State Archives (Belgium)

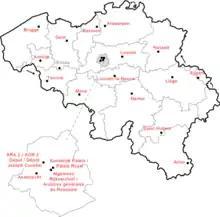
Map of the different State Archives repositories in Belgium

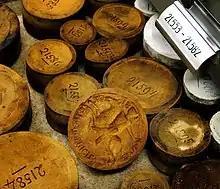
With over pieces, the collection of seal molds of the State Archives of Belgium is the second largest of its kind in the world.

One of the key missions of the State Archives is the material preservation of the archives it holds. The pieces of archive are stored for long-term conservation in specially equipped stacks that comply with the highest standards for temperature, air humidity, fire and flooding safety. The documents are stored in folders and acid-free archive boxes foreseen with all necessary identification elements. Archives producers can purchase these acid-free archive boxes from the State Archives at a reasonable price. Archives deteriorated by the ravages of time are restored and rebound. Documents frequently consulted by the public (parish registers, civil status registers, maps, plans and drawings, old charters on parchment) are microfilmed and increasingly often digitized in order to avoid damages to the originals.